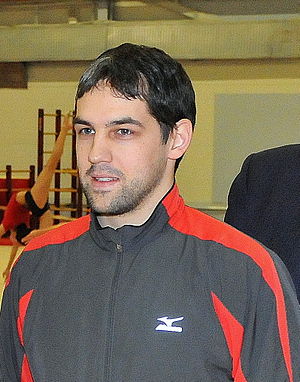
Igors Vihrovs
Igors Vihrovs er en lettisk gymnast og gymnastiktræner med russisk baggrund. Hans største bedrifter indenfor gymnastikken er med øvelser på gulv, hvor han under Sommer-OL i 2000 i Sydney blev Republikken Letlands første olympiske mester nogensinde.